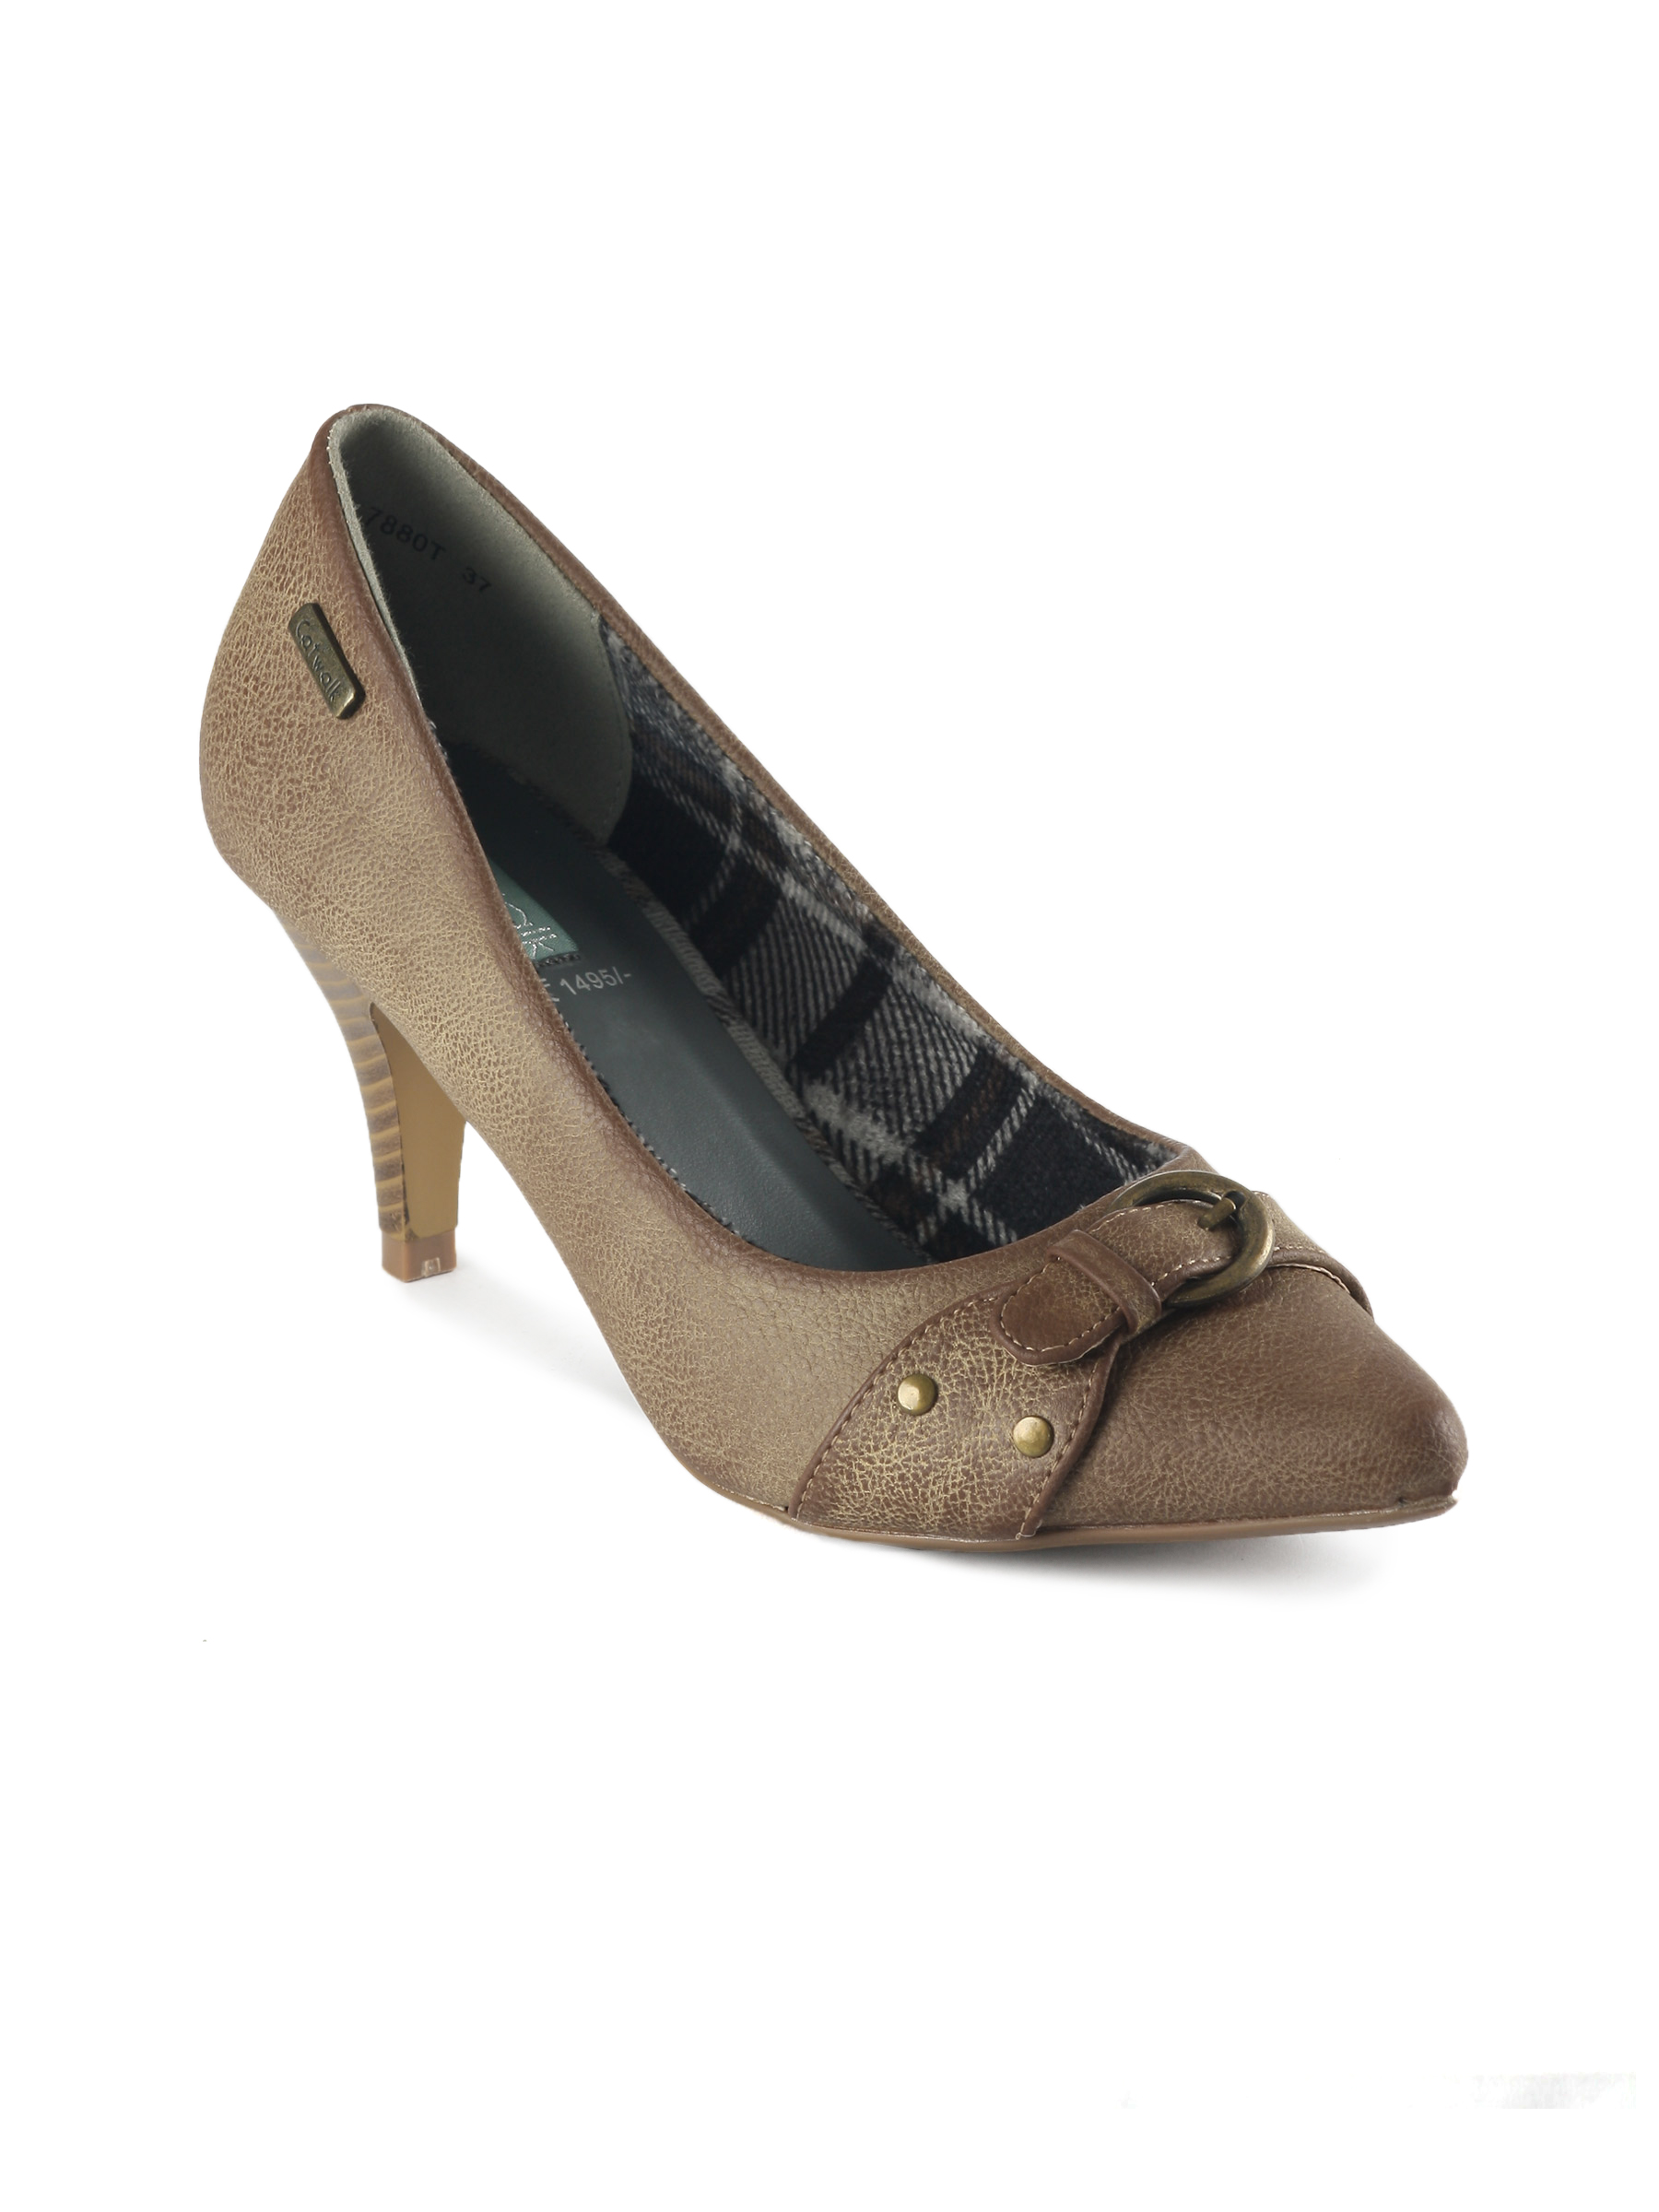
Catwalk Women Tan Heels
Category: Footwear / Shoes / Heels
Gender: Women
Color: Tan
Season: Winter 2015
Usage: Casual